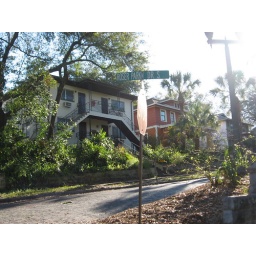
houses on hill near Roser Park (St Petersburg, FL)